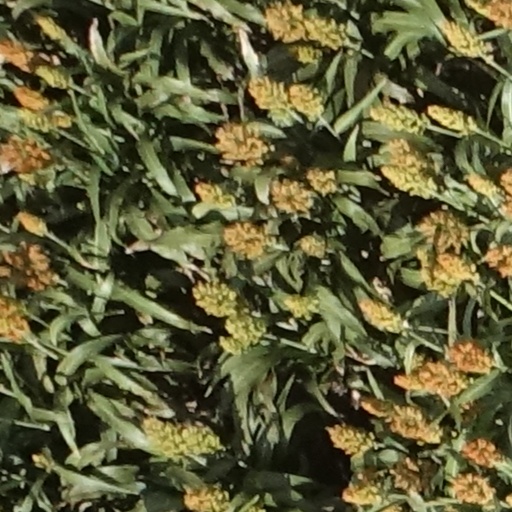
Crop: sorghum